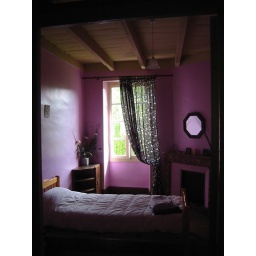
My bedroom in the house we rented in St. Gery.